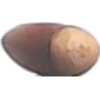
Label: images